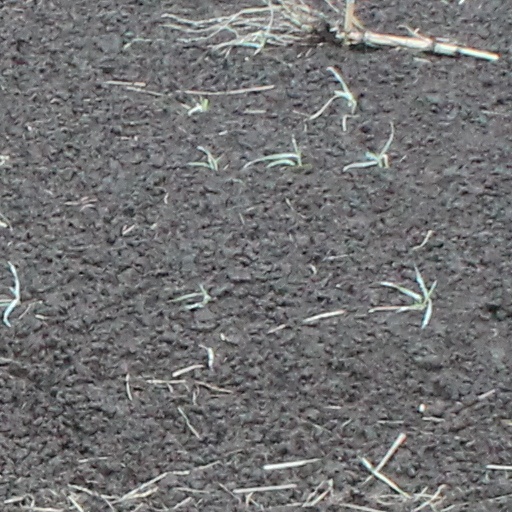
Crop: wheat